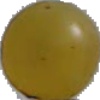
Label: Grape White 3